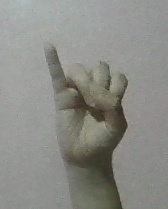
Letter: meem